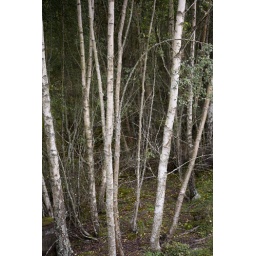
Spending the afternoon walking around the animal enclosures Silver Birch